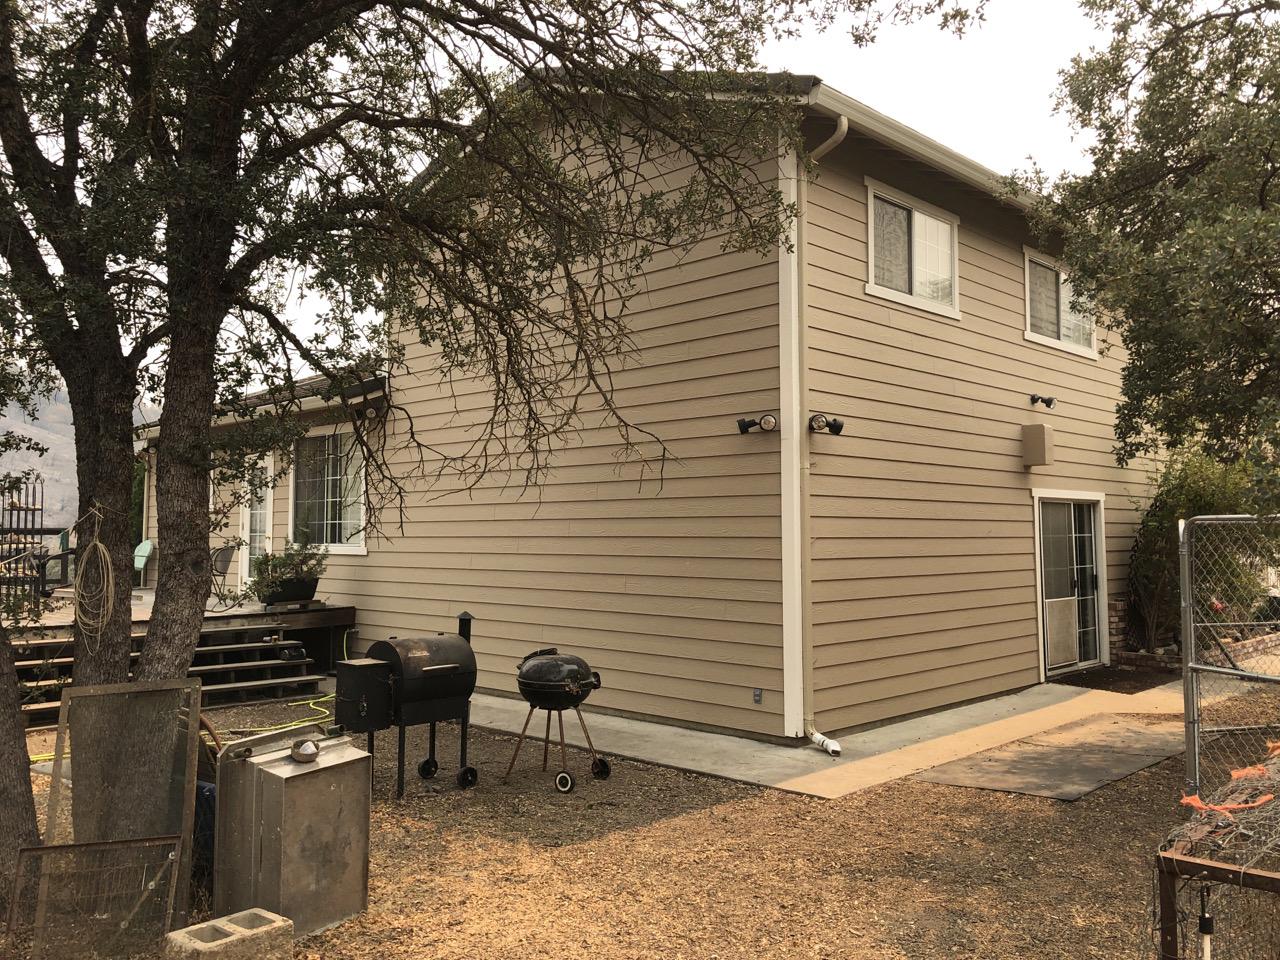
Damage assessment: no_damage